Cre recombinase

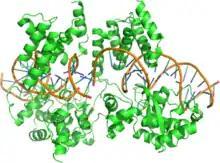
Structure of a Cre recombinase enzyme (dimer) bound to its substrate DNA

Cre recombinase is a tyrosine recombinase enzyme derived from the P1 bacteriophage. The enzyme uses a topoisomerase I-like mechanism to carry out site specific recombination events. The enzyme (38 kDa) is a member of the integrase family of site specific recombinase and it is known to catalyse the site specific recombination event between two DNA recognition sites (LoxP sites). This 34 base pair (bp) loxP recognition site consists of two 13 bp palindromic sequences which flank an 8bp spacer region. The products of Cre-mediated recombination at loxP sites are dependent upon the location and relative orientation of the loxP sites. Two separate DNA species both containing loxP sites can undergo fusion as the result of Cre mediated recombination. DNA sequences found between two loxP sites are said to be "floxed". In this case the products of Cre mediated recombination depends upon the orientation of the loxP sites. DNA found between two loxP sites oriented in the same direction will be excised as a circular loop of DNA whilst intervening DNA between two loxP sites that are opposingly orientated will be inverted. The enzyme requires no additional cofactors (such as ATP) or accessory proteins for its function.